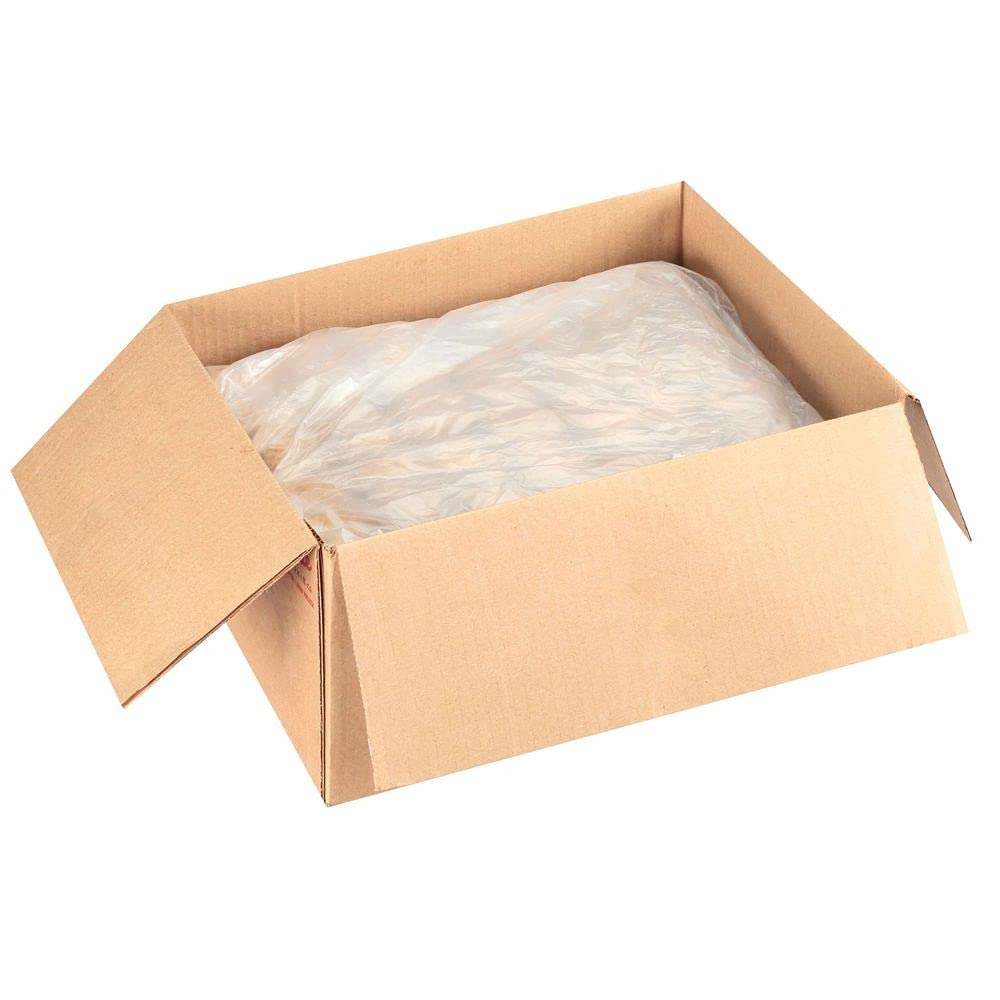
Item Name: Christie Cookie Oatmeal Raisin Cookie Dough, 1.45 Ounce -- 252 per case
Value: 365.4
Unit: Ounce

Price: 176.49